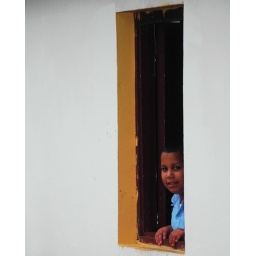
Little boy looking out of a window in Lma de la Joya, a village in Dominican Republic.